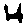
Label: 4